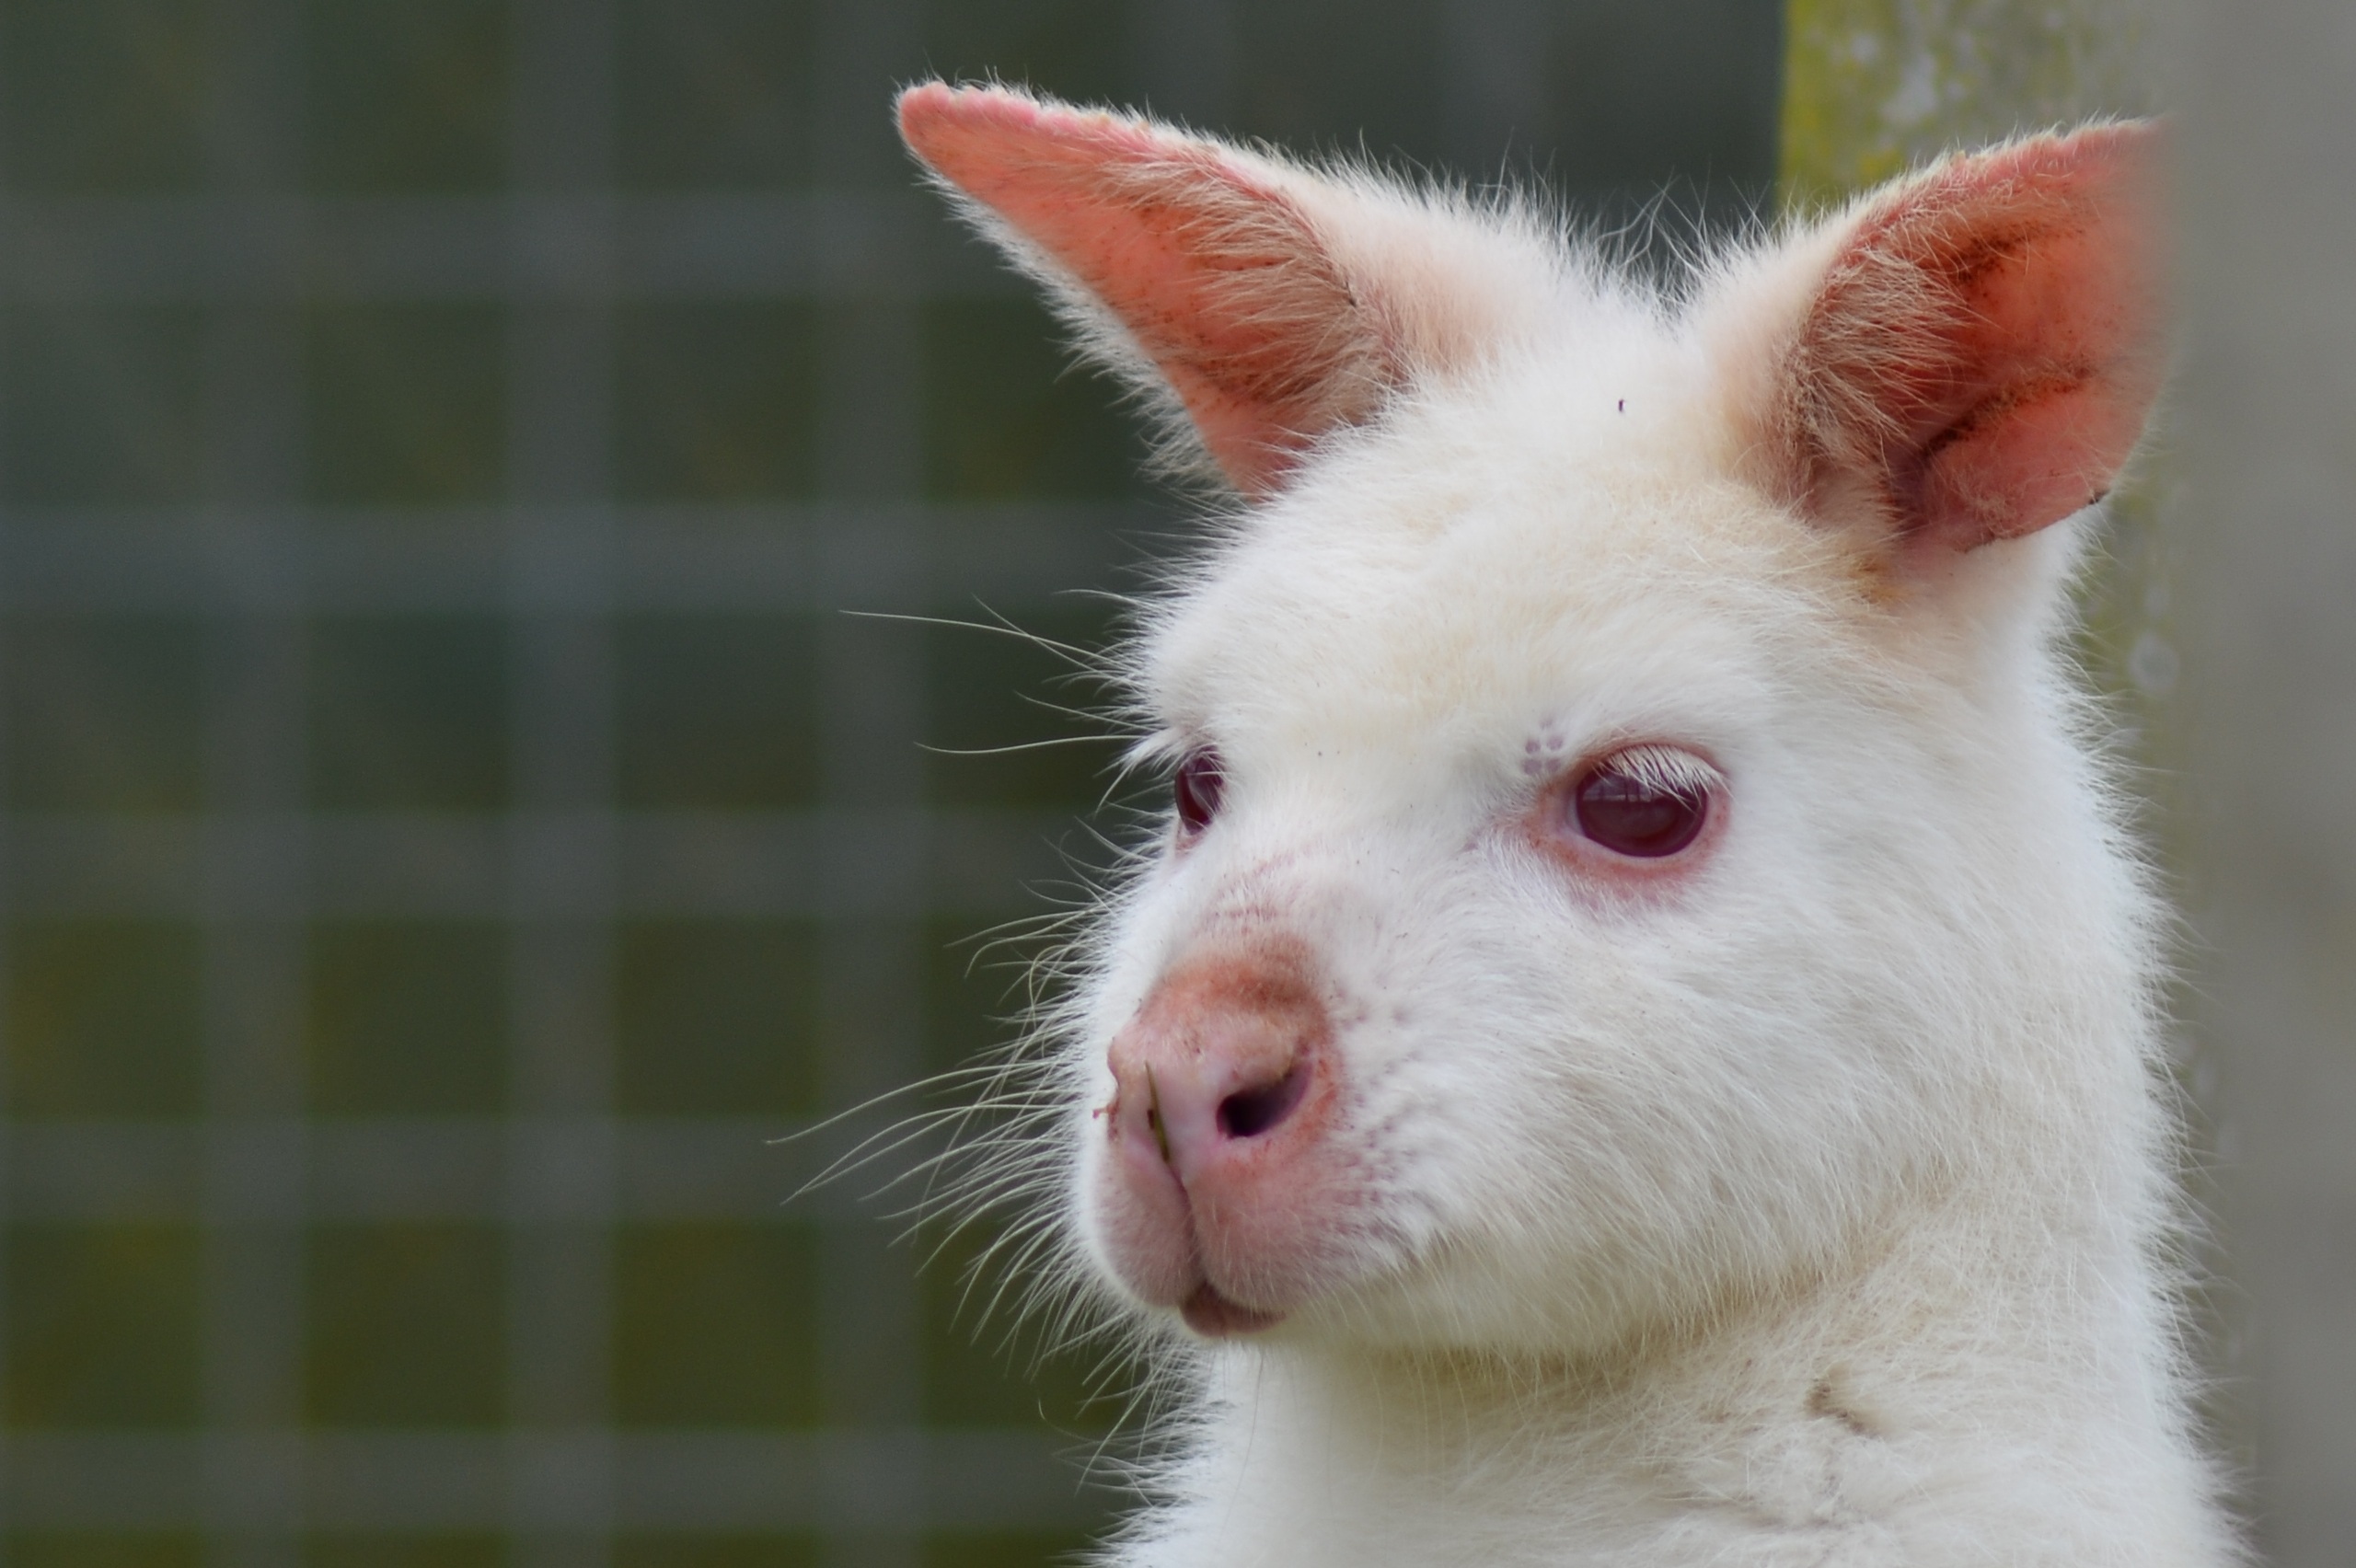
zoo, mammal, kangaroo, wallaby, animals, vertebrate, marsupial, aminal portrait